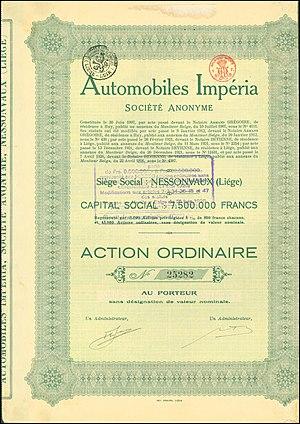
Impéria, créée en 1904 par Adrien Piedbœuf, disparue en 1958, puis relancée en 2008 jusqu'à sa faillite en 2016, est une marque automobile belge spécialisée dans la construction de véhicules de course et de luxe.